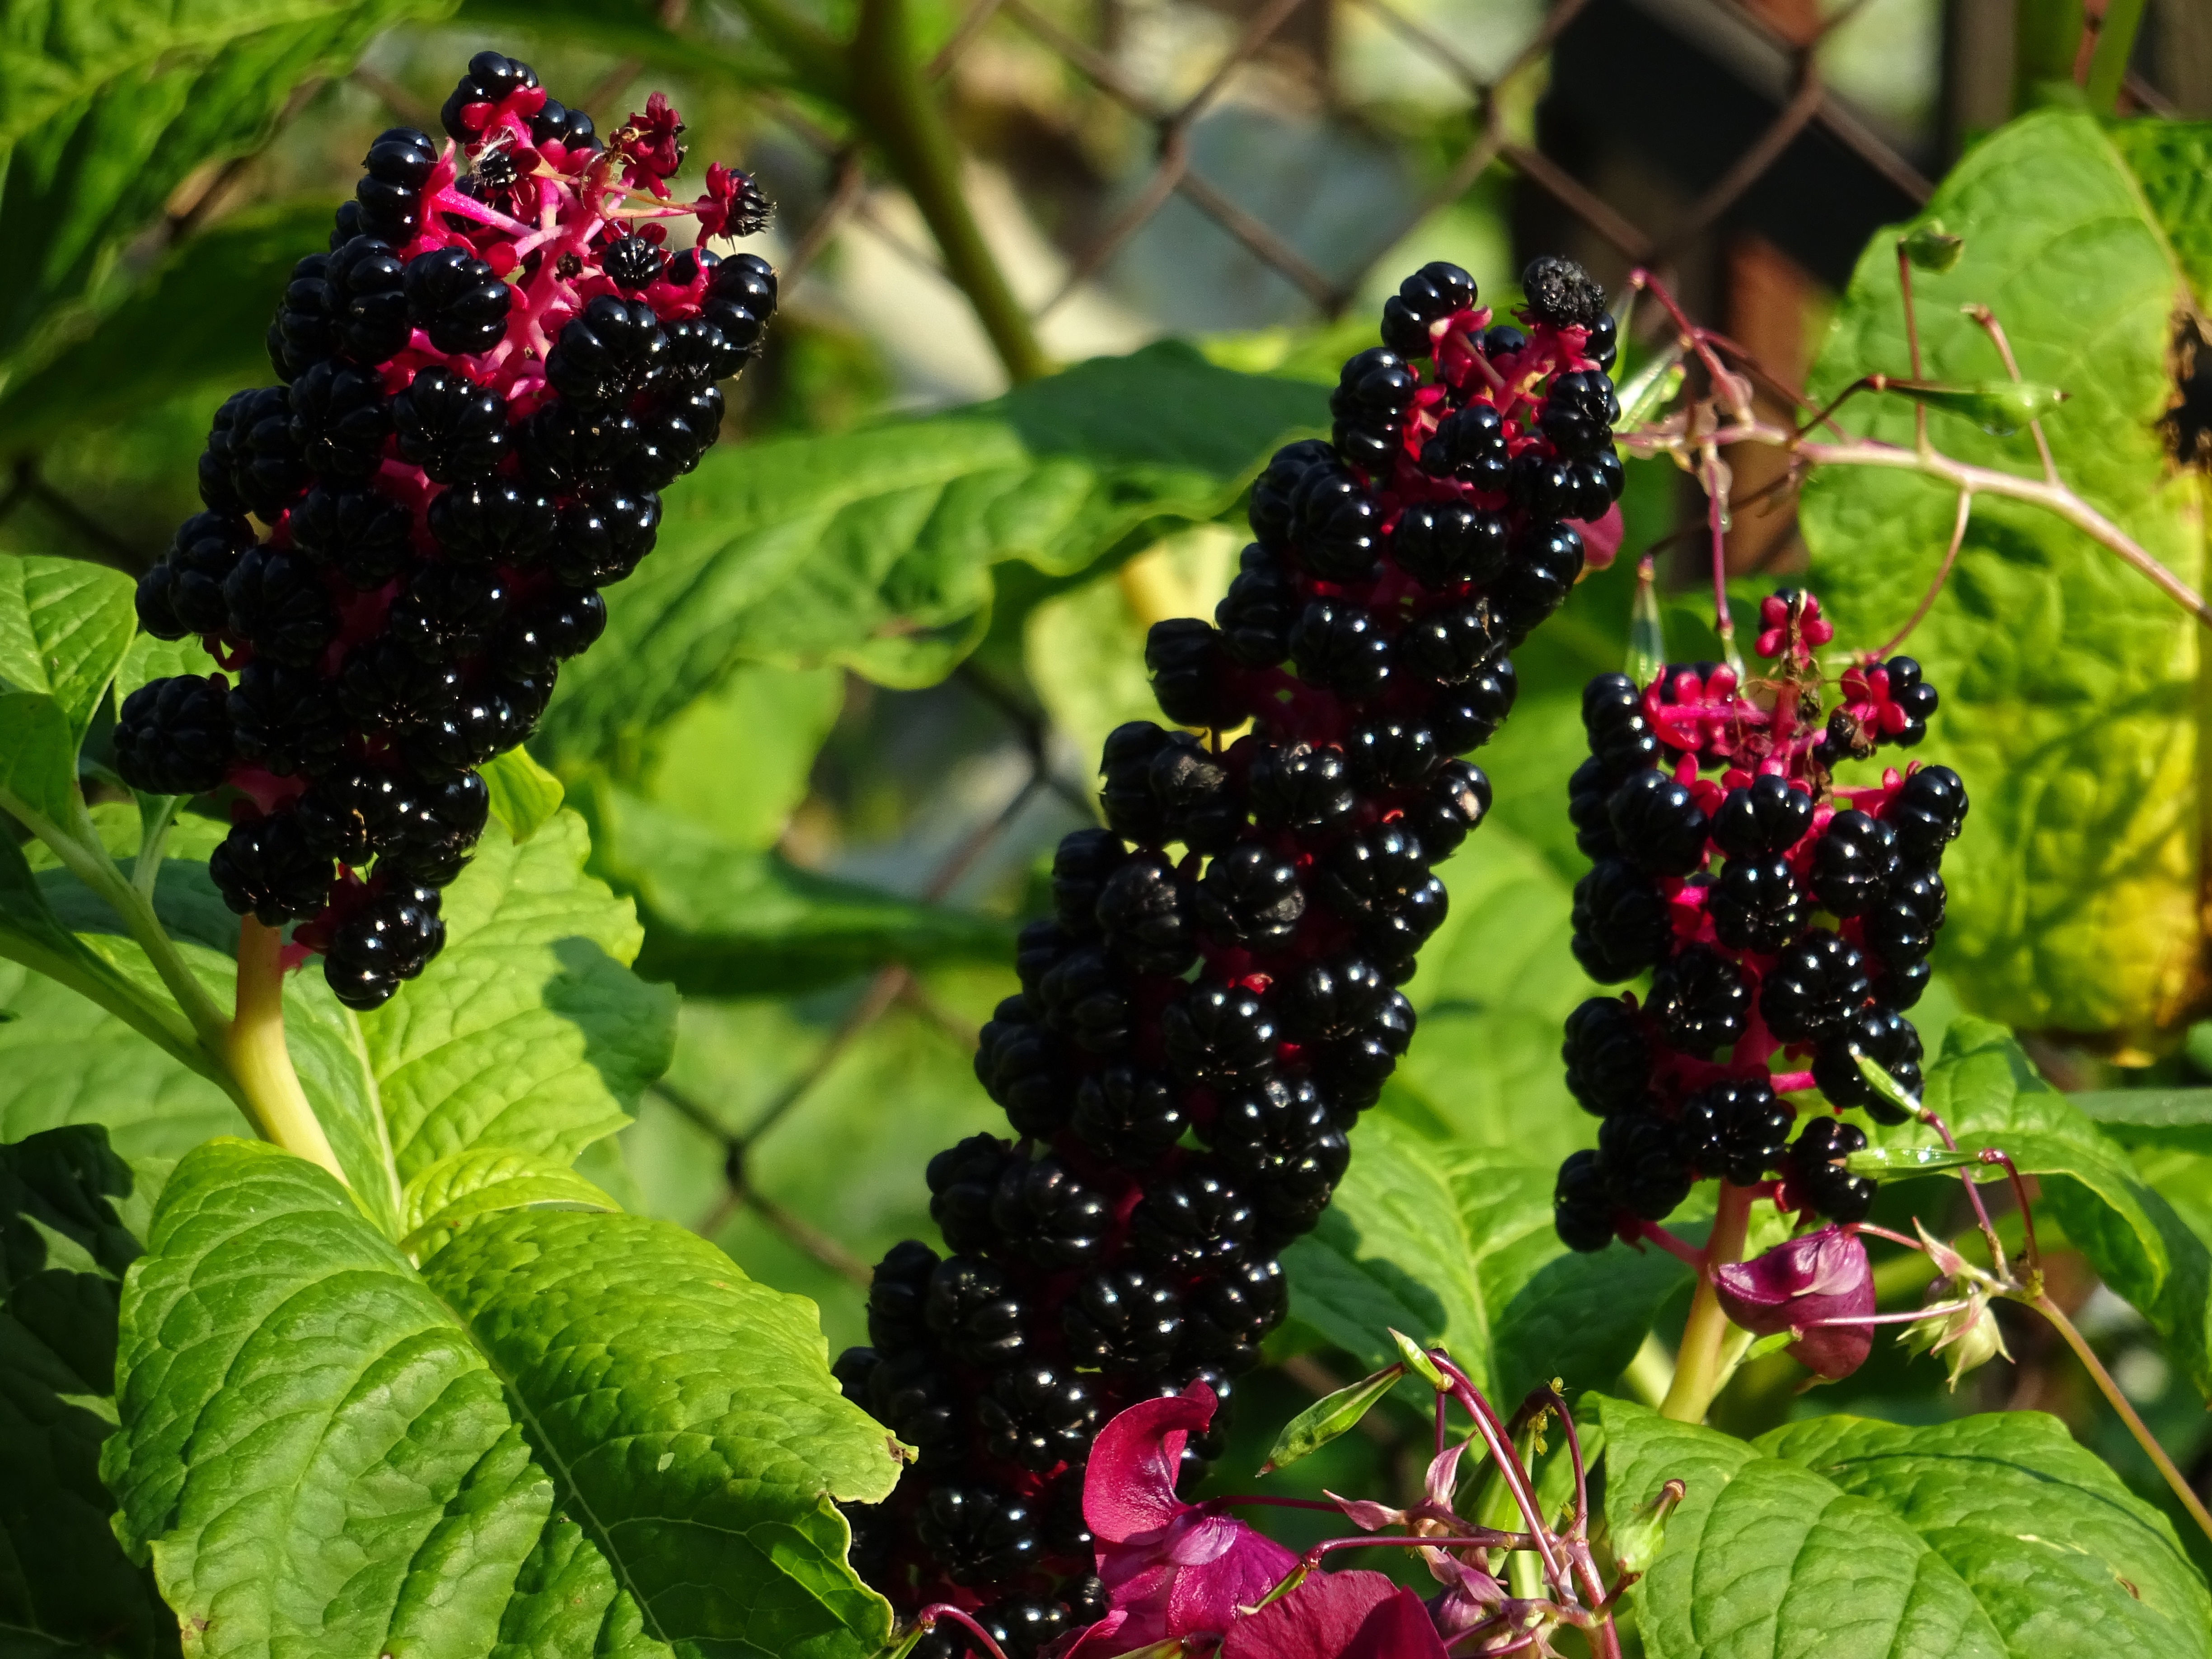
plant, fruit, berry, flower, food, produce, blackberry, shrub, bramble, mulberry, flowering plant, currant, land plant, zante currant, boysenberry, loganberry, wine raspberry, red mulberry